St. Ignatius Cathedral, San Ignacio de Velasco

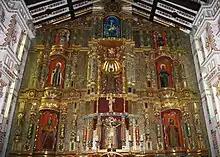
Interior view

The St. Ignatius Cathedral, also known as San Ignacio de Velasco Cathedral, is the name of a religious building affiliated with the Catholic Church that is in the city of San Ignacio de Velasco, the capital of the province of Velasco in the department of Santa Cruz, which is in the east of the South American country of Bolivia.